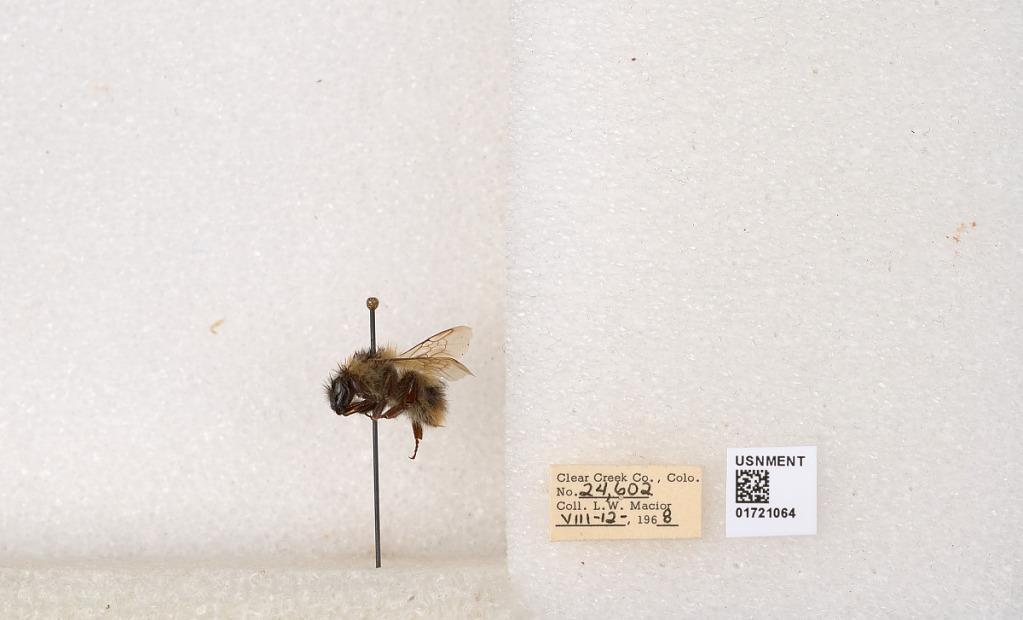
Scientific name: Bombus kirbyellus
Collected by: L. Macior
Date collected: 1968-8-12
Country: United States
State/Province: Colorado
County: Clear Creek
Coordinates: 39.6891, -105.644